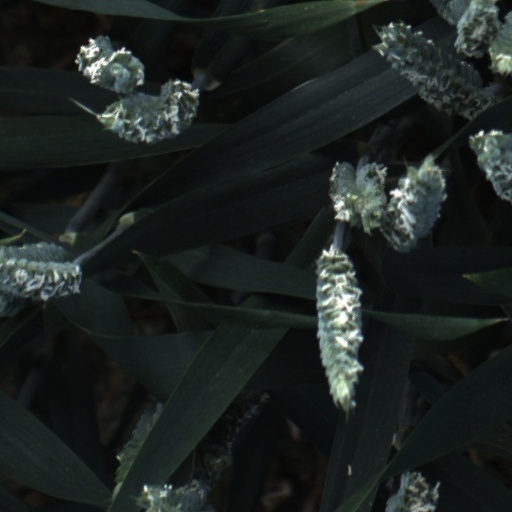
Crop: wheat